Fugitive slave laws in the United States

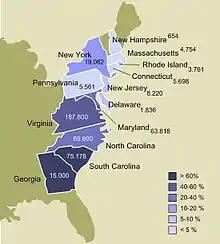
Slavery in the 13 colonies, 1770. Numbers show actual and estimated slave population by colony. Colors show the slave population as a percentage of each colony's total population. Boundaries shown are based on 1860 state boundaries, not those of 1770 colonies.

The New England Articles of Confederation of 1643 contained a clause that provided for the return of fugitive slaves. However, this only referred to the confederation of colonies of Massachusetts, Plymouth, Connecticut, and New Haven, and was unrelated to the Articles of Confederation of the United States formed after the Declaration of Independence. There were African and Native American slaves in New England beginning in the 18th century. The Articles for the New England Confederation provided for the return of slaves in Section 8: